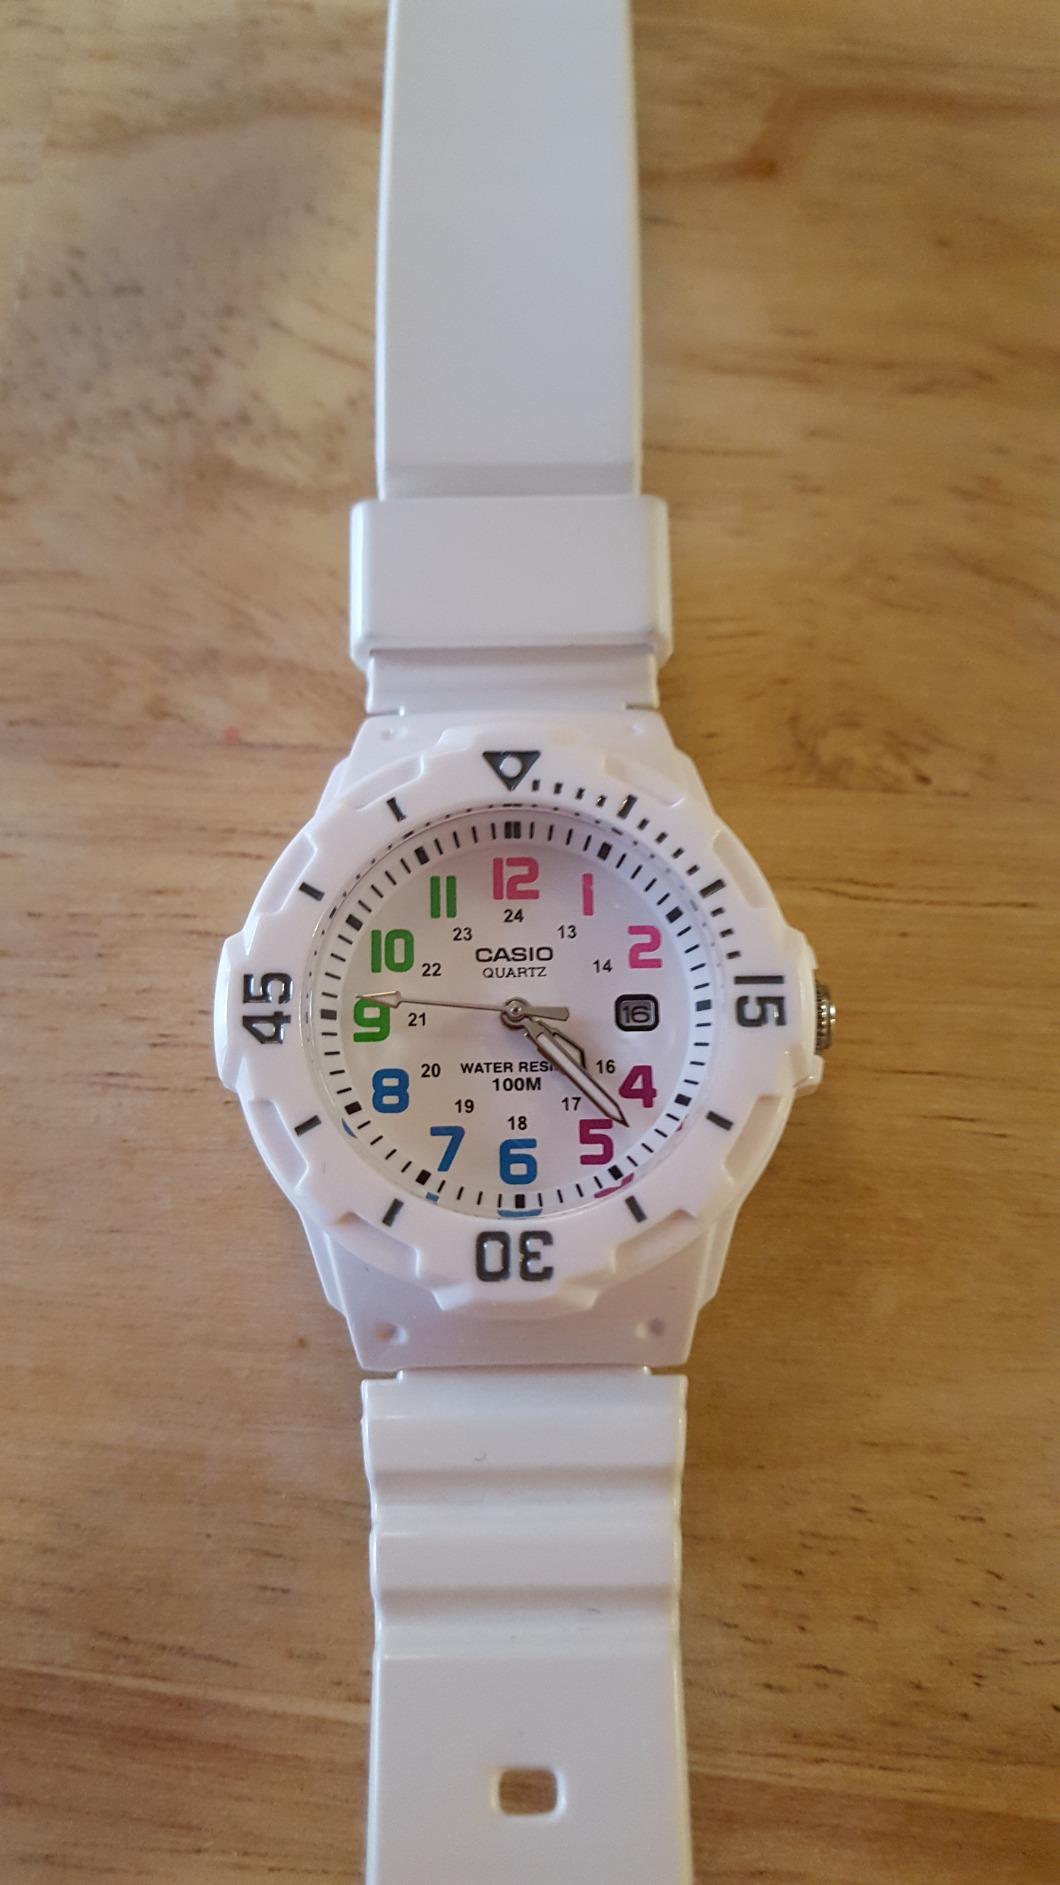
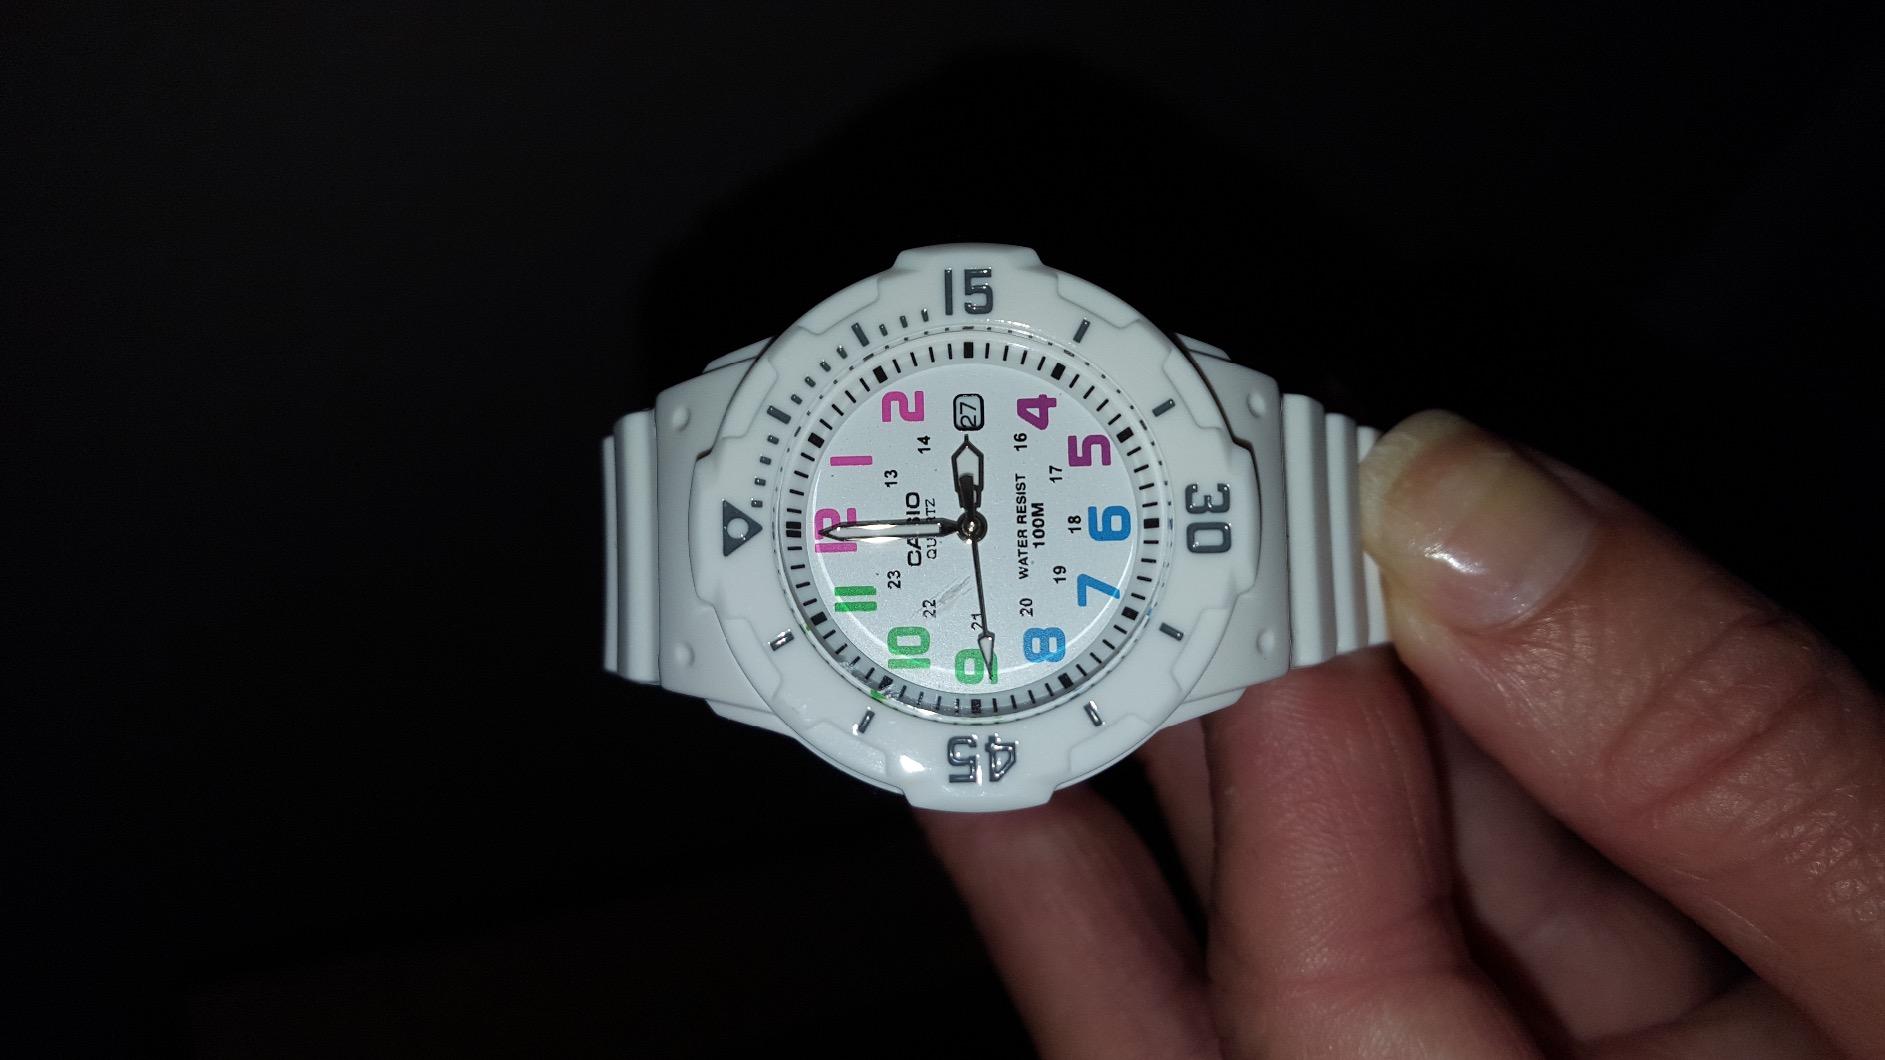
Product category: accessories_watch
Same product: yes